2018 Boston Red Sox season

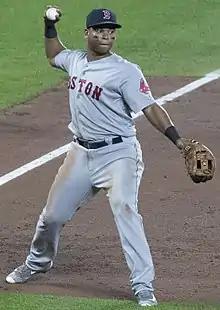
Rafael Devers was 5-for-5, including a grand slam, on June 30.

Steven Wright shutout the Orioles for innings, but neither team could score and the first game of the series went to extra innings. In the 12th inning, the Red Sox pushed across two runs on sacrifice flies, with Craig Kimbrel then closing out the win for his 21st save of the season. Mookie Betts returned from the disabled list, batted leadoff, and went 1-for-5. In the second game of the series, Eduardo Rodríguez improved his record to 8–1 with the win. Boston's 6–4 victory included home runs from Rafael Devers and Andrew Benintendi. The two teams combined for 20 hits and 16 walks in a game that took nearly four hours to complete. The Red Sox completed the sweep with a 5–1 win in the third game of the series; Chris Sale was the winning pitcher while Betts and J. D. Martinez both homered.